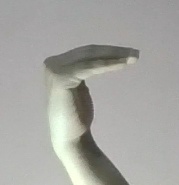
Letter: haa